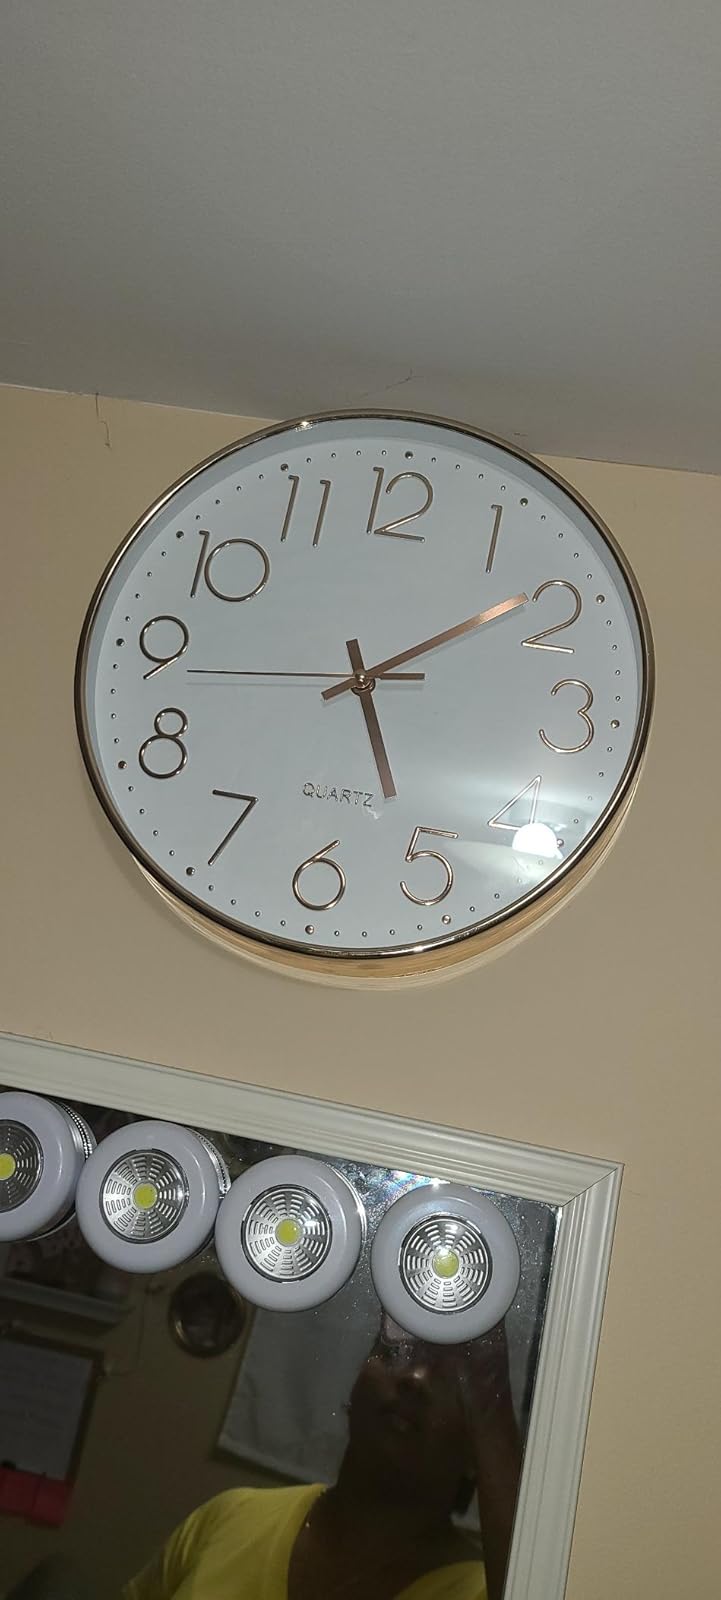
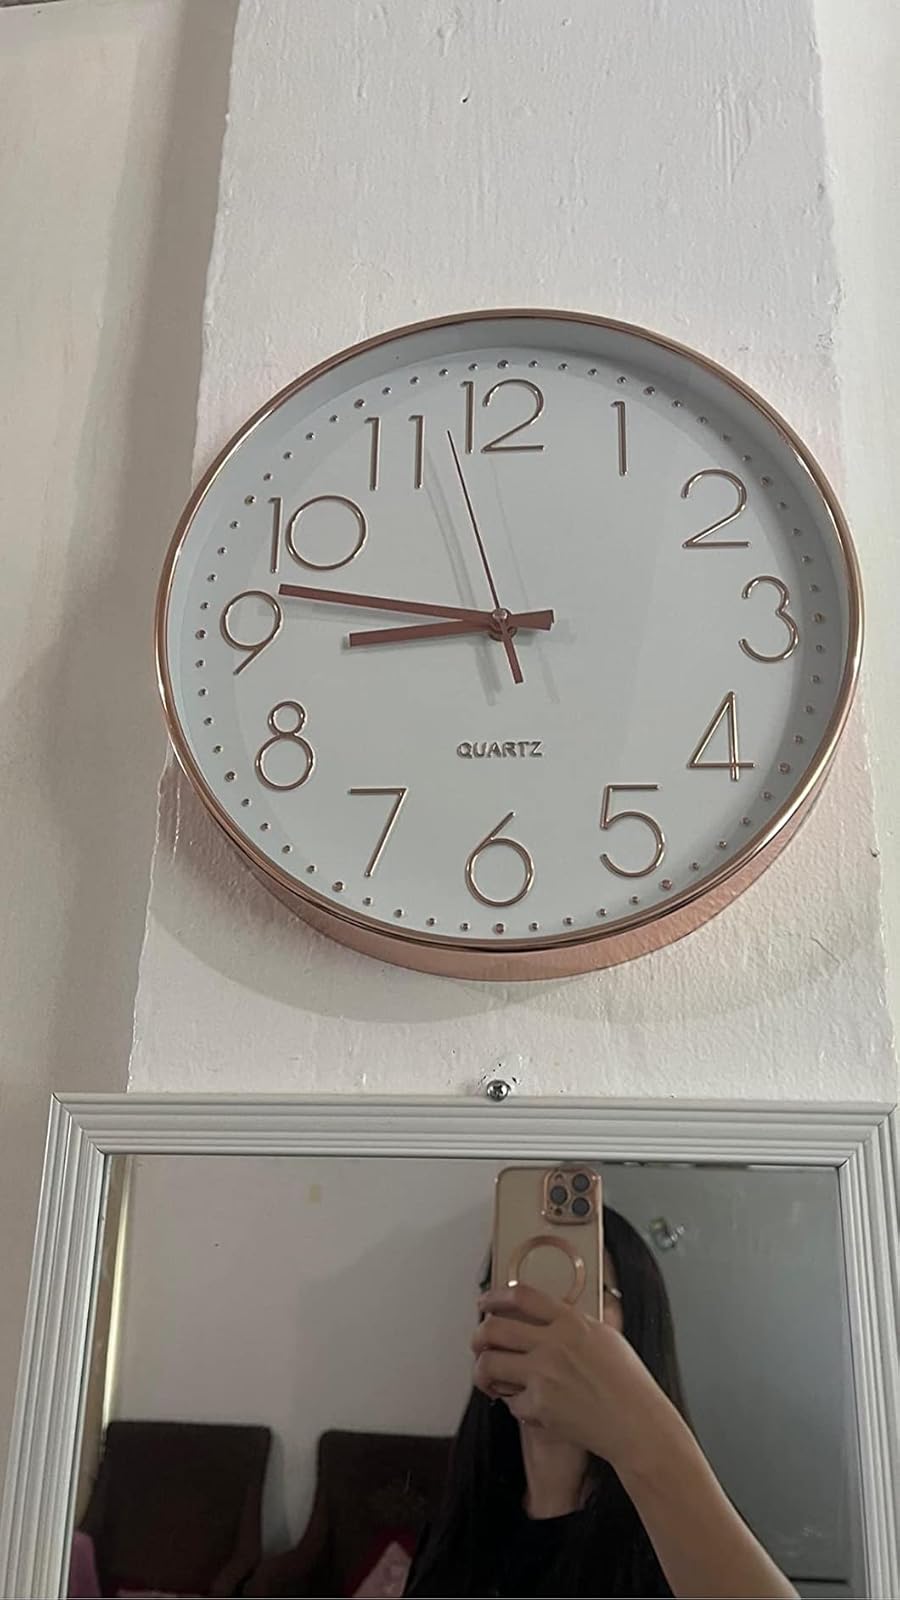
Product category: clock
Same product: yes